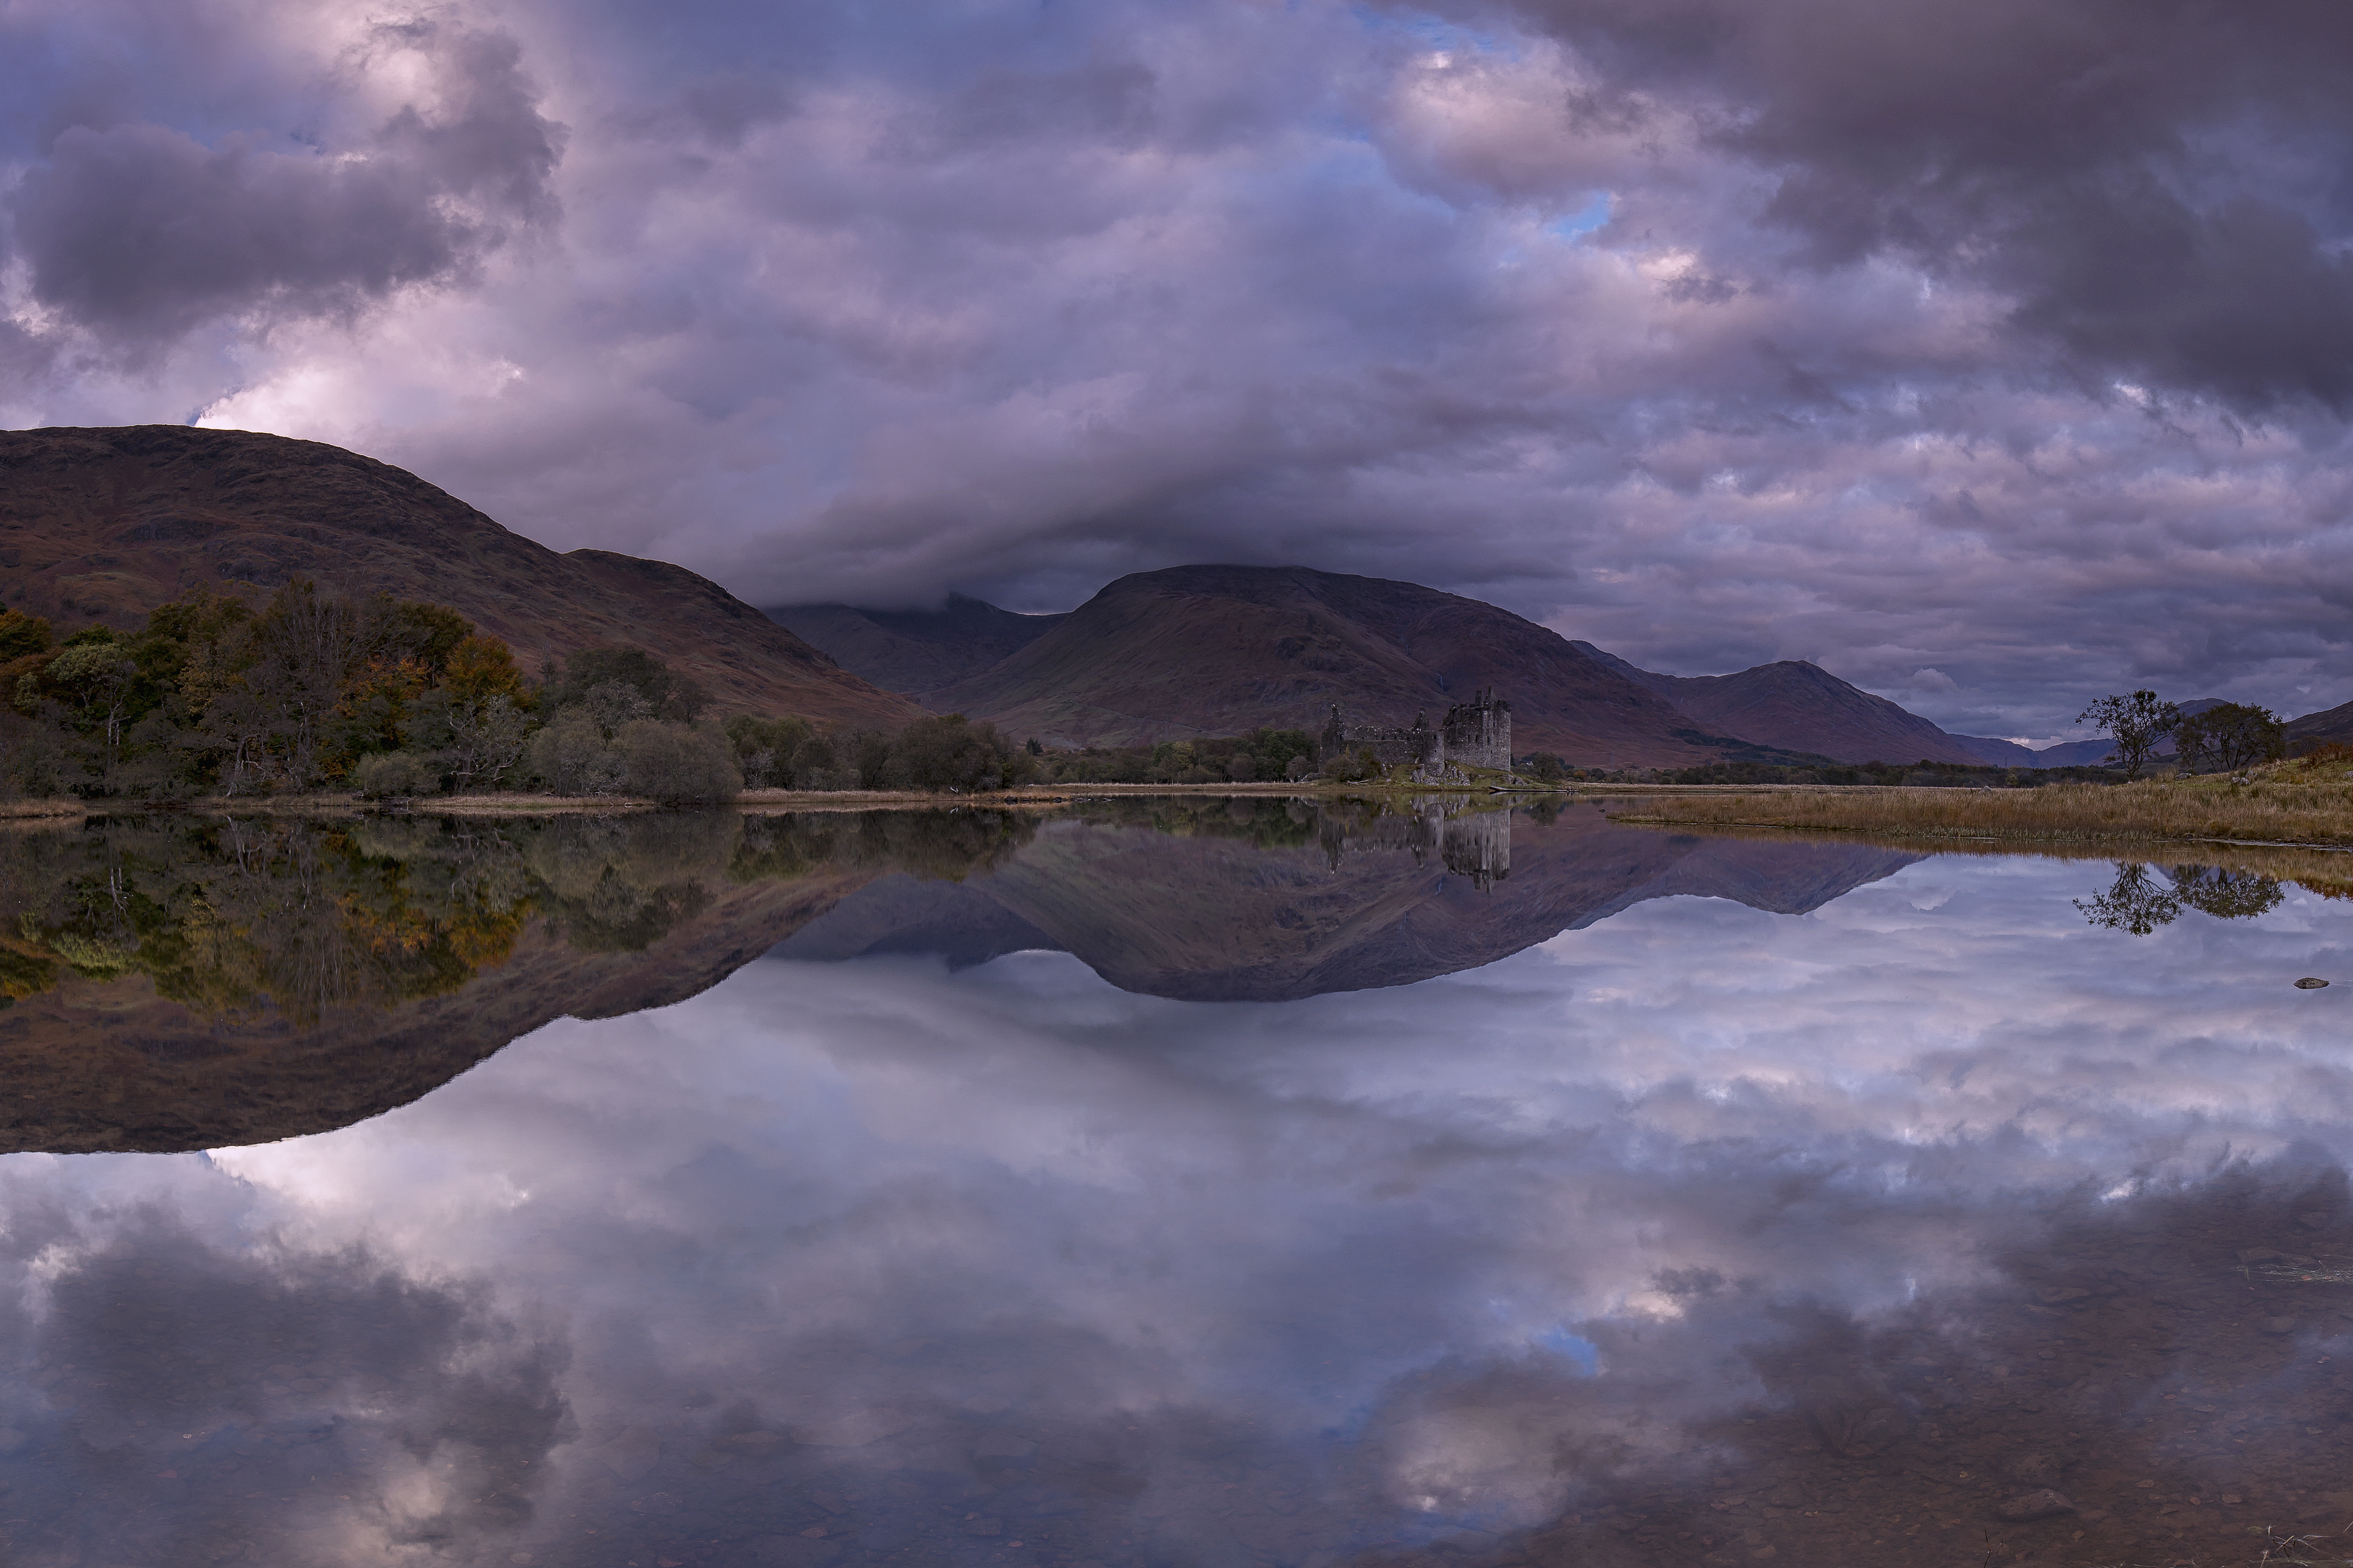
landscape, water, nature, wilderness, mountain, cloud, sky, sunrise, sunset, mist, morning, hill, lake, dawn, river, dusk, evening, reflection, castle, reservoir, highland, reflections, canon6d, scotland, castles, loch, highlands, westhighlands, ef1635mmf4lisusm, lochawe, kilchurncastle, kilchurn, awe, meteorological phenomenon, atmospheric phenomenon, mountainous landforms